Gamal Abdel Nasser

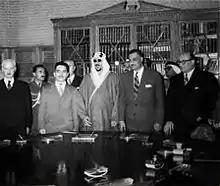
The signing of the regional defense pact between Egypt, Saudi Arabia, Syria and Jordan, January 1957. At the forefront, from left right: Prime Minister Sulayman al-Nabulsi of Jordan, King Hussein of Jordan, King Saud of Saudi Arabia, Nasser, Prime Minister Sabri al-Asali of Syria

The crowd roared in approval and Arab audiences were electrified. The assassination attempt backfired, quickly playing into Nasser's hands. Upon returning to Cairo, he ordered one of the largest political crackdowns in the modern history of Egypt, with the arrests of thousands of dissenters, mostly members of the Brotherhood, but also communists, and the dismissal of 140 officers loyal to Naguib. Eight Brotherhood leaders were sentenced to death, although the sentence of its chief ideologue, Sayyid Qutb, was commuted to a 15-year imprisonment. Naguib was removed from the presidency and put under house arrest, but was never tried or sentenced, and no one in the army rose to defend him. With his rivals neutralized, Nasser became the undisputed leader of Egypt.